John Lindsay

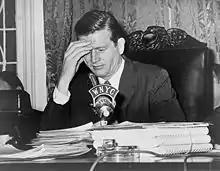
Lindsay at the first public hearing on proposed executive capital budget in February 1966

On May 8, 1970, near the intersection of Wall Street and Broad Street and at New York City Hall, a riot started when about 200 construction workers mobilized by the New York State AFL–CIO labor federation attacked about 1,000 high school and college students and others protesting the Kent State shootings, the Cambodian Campaign, and the Vietnam War. Some attorneys, bankers, and investment analysts from nearby Wall Street investment firms tried to protect many of the students but were themselves attacked, and some onlookers reported that the police stood by and did nothing. Although more than 70 people were injured, including four policemen, only six people were arrested. The following day, Lindsay severely criticized the police for their lack of action. Police Department labor leaders later accused Lindsay of "undermining the confidence of the public in its Police Department" by his statements and blamed the inaction on inadequate preparations and "inconsistent directives" in the past from the mayor's office. Several thousand construction workers, longshoremen and white-collar workers protested against the mayor on May 11 and again on May 16. Protesters called Lindsay "the red mayor," "traitor," "Commie rat," and "bum." The mayor described the mood of the city as "taut."